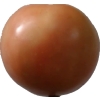
Label: images